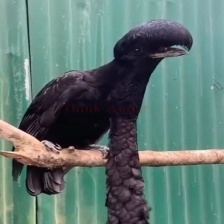
Species: UMBRELLA BIRD
Scientific name: CEPHALOPTERUS